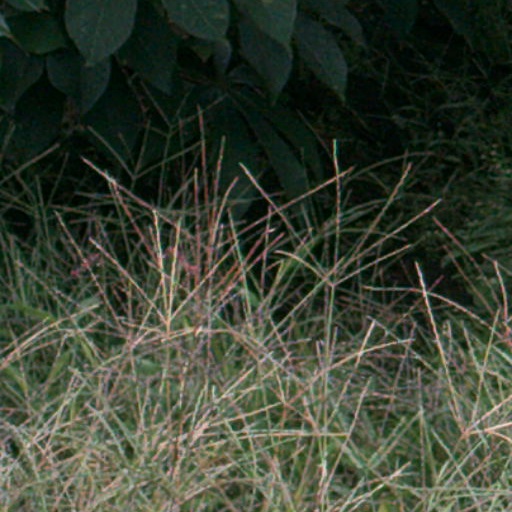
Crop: cassava